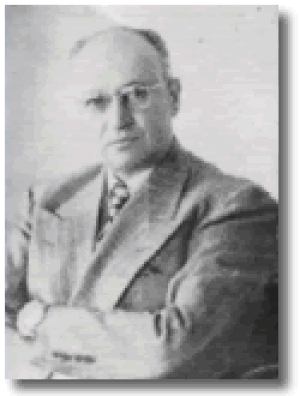
Le Consejo Mundial de Lucha Libre est une fédération de lucha libre située à Mexico.